Coralie Cahen

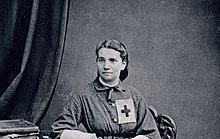
Coralie Cahen, c. 1870; photograph by Frédéric Boissonnas

Coralie Cahen (née Coralie Lévy; 21 June 1832 – 12 March 1899) was a French philanthropist and sculptor.